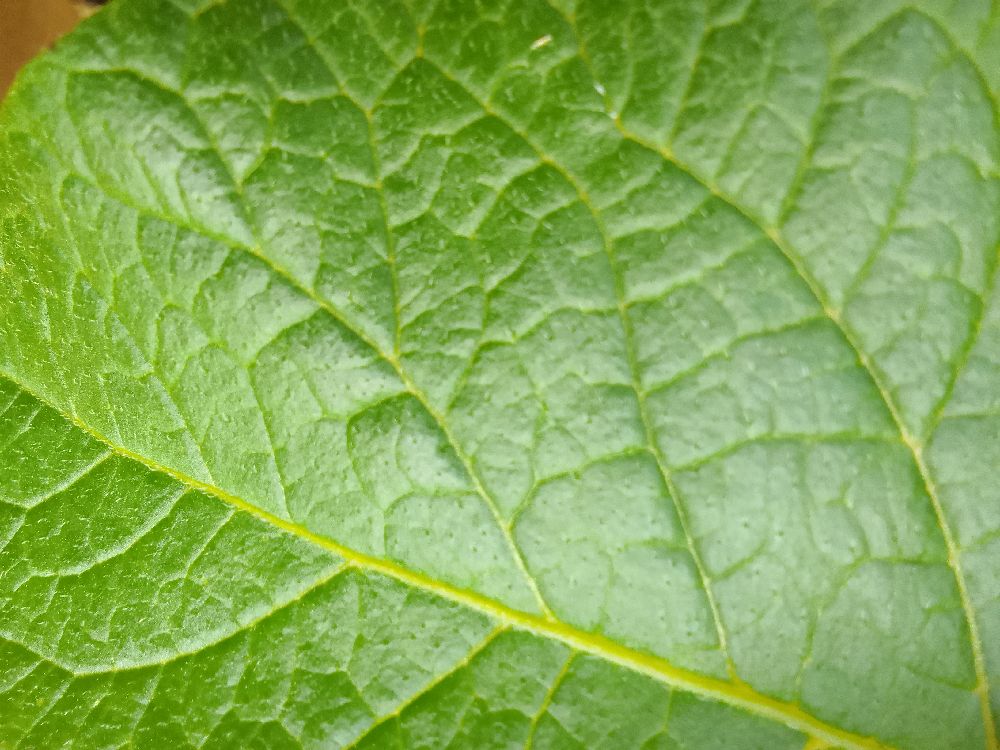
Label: Healthy